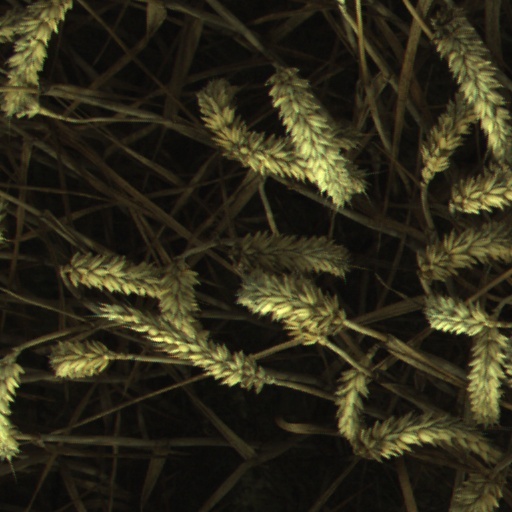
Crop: wheat